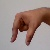
The image shows a hand gesture representing the letter 'Q' in Indian Sign Language.